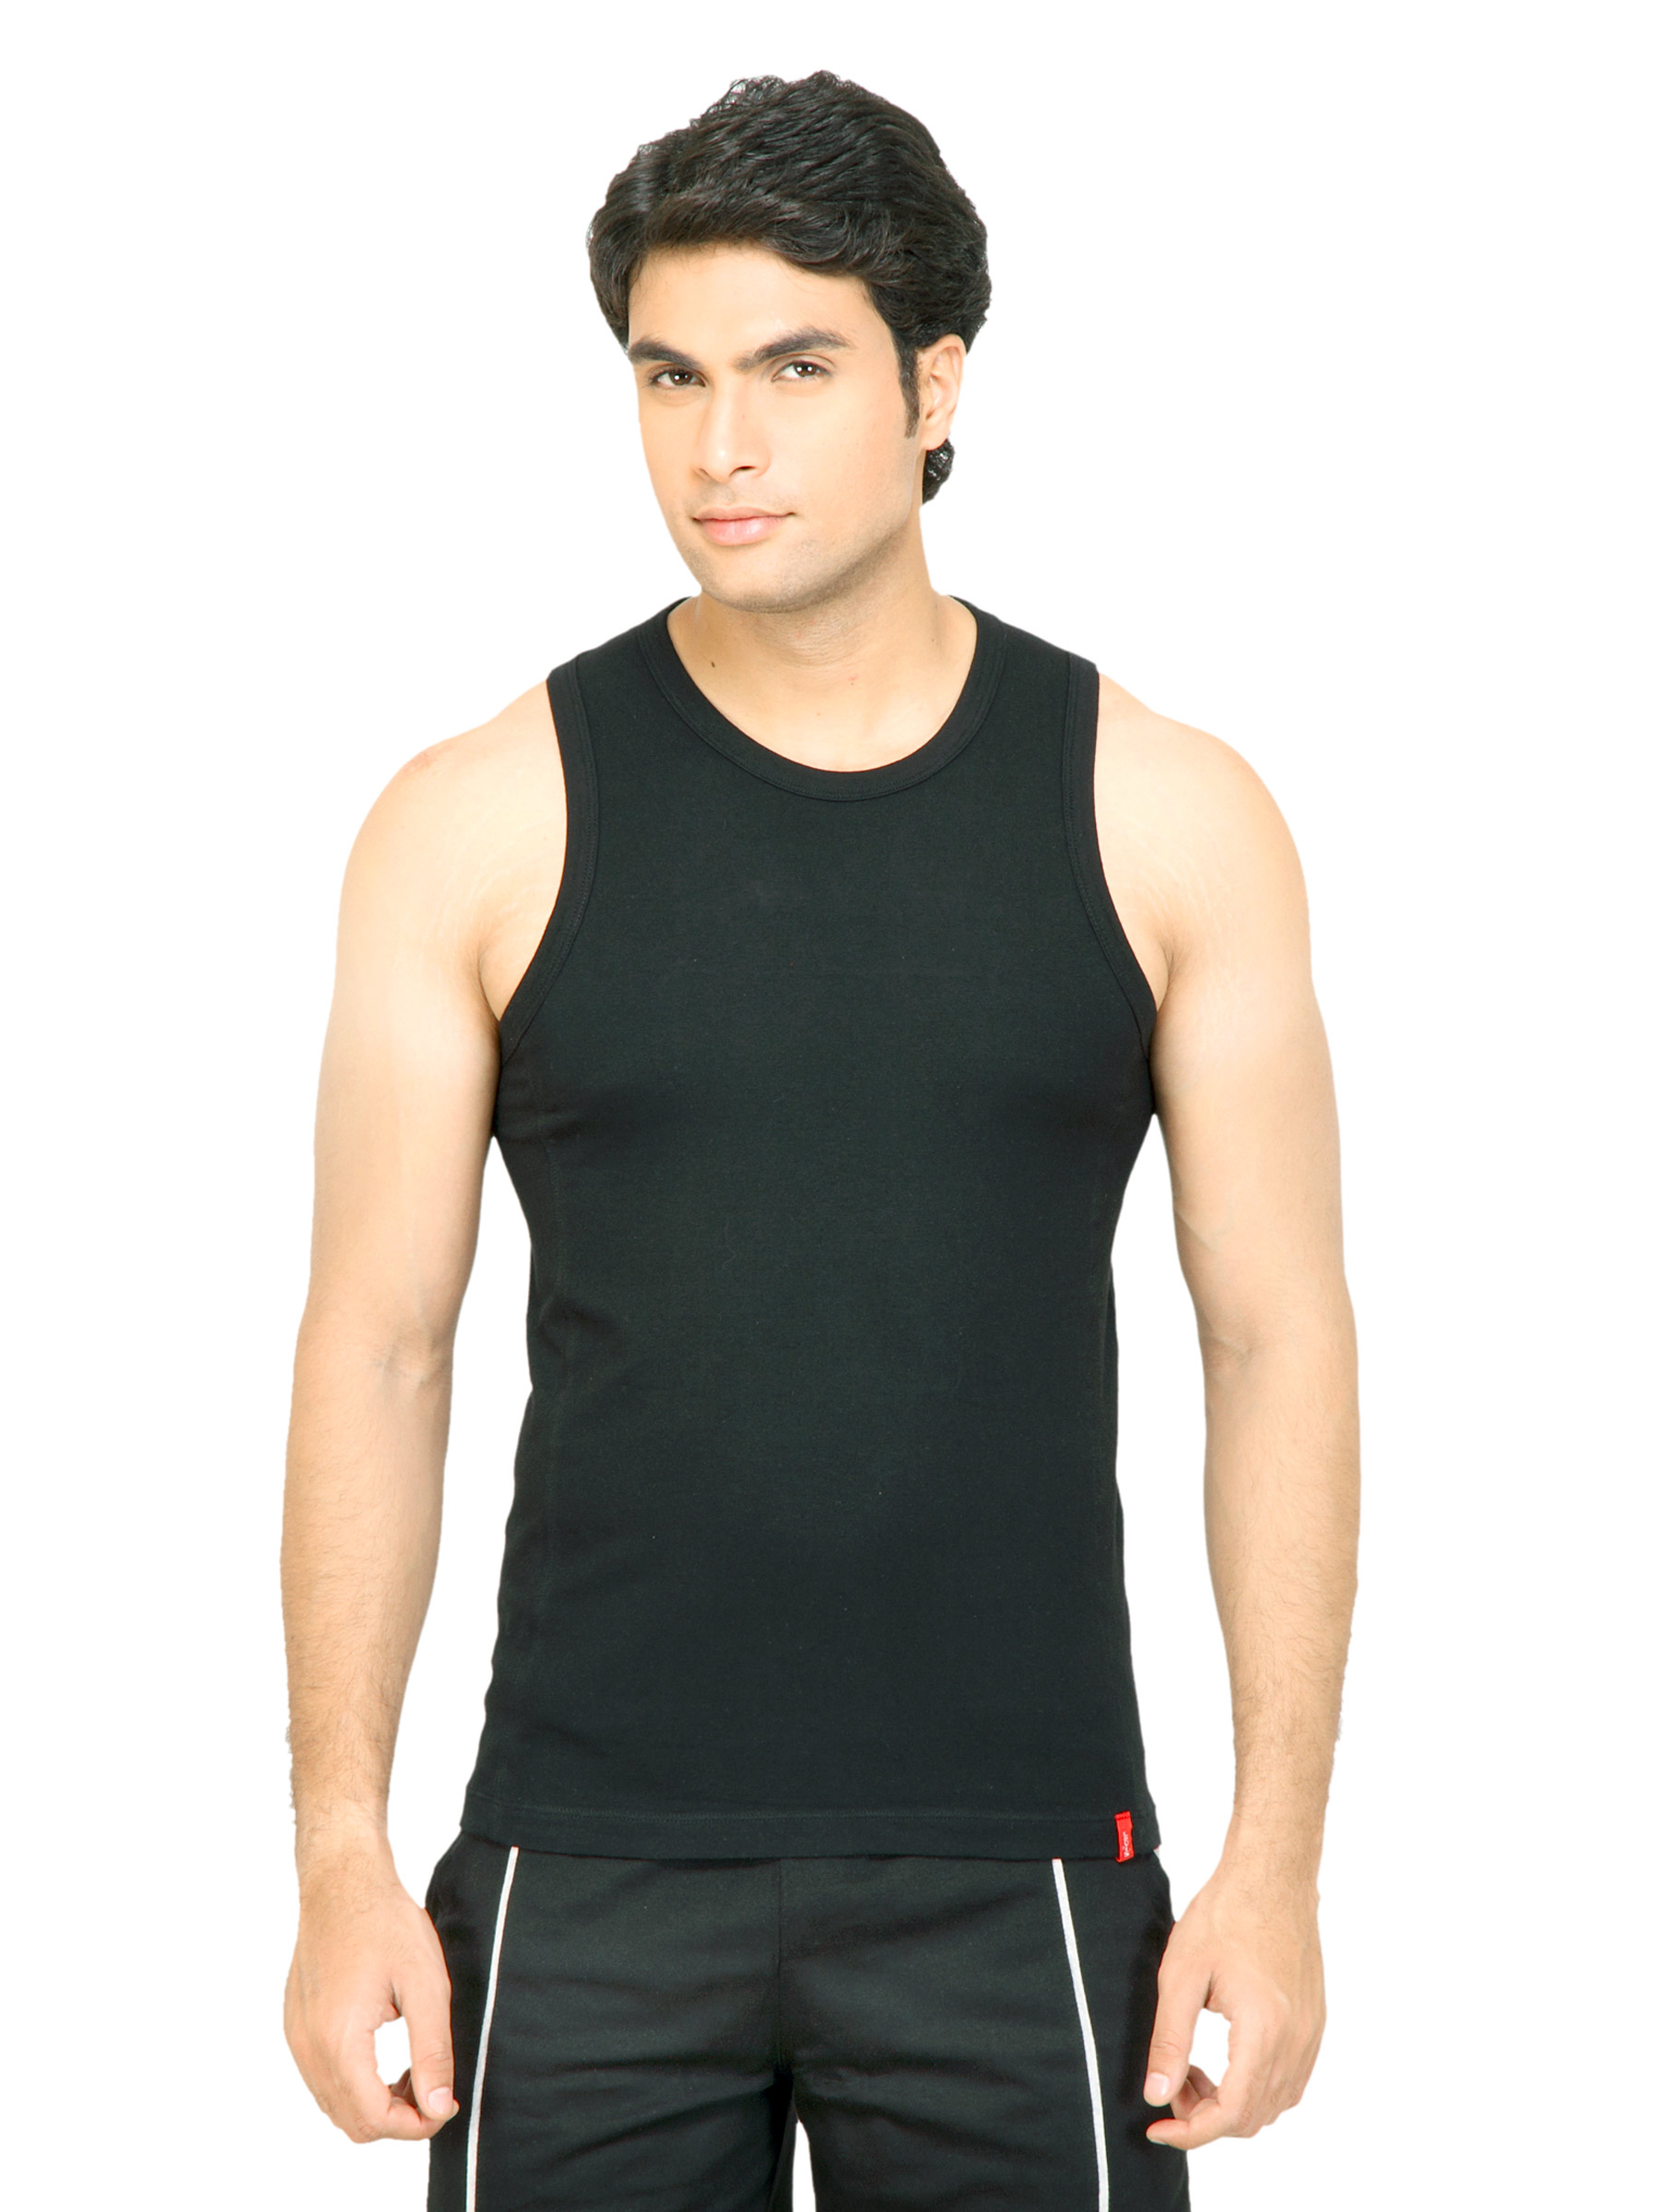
Levis Men Comfort Style Black Innerwear Vest
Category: Apparel / Innerwear / Innerwear Vests
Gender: Men
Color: Black
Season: Summer 2016
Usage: Casual